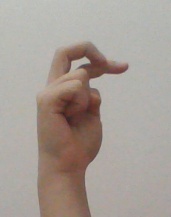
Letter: zay